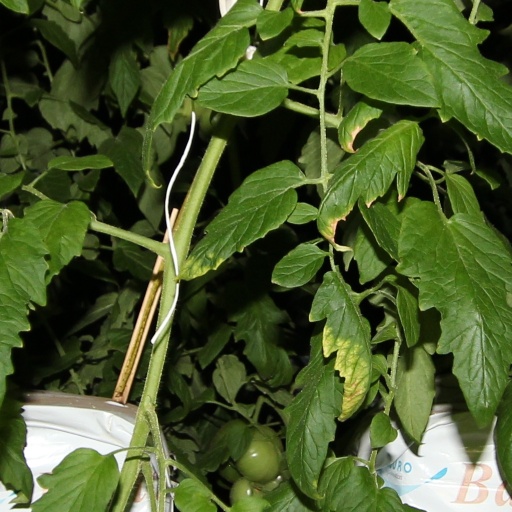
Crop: tomato